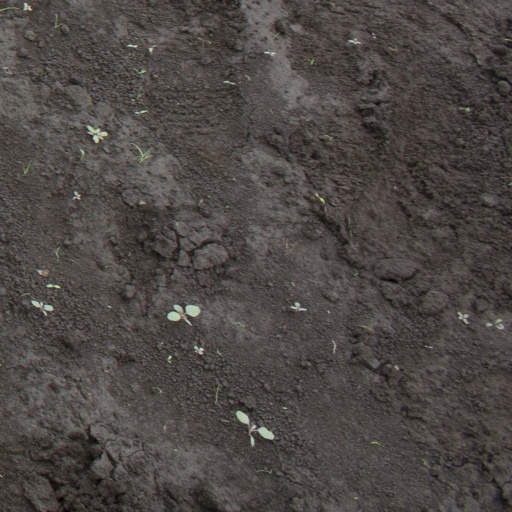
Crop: soybean